Answer in natural language. Considering the relative positions, is wooden floor lamp with fabric shade (marked C) above or below ight gray fabric sofa (marked B)? Choose between the following options: above or below
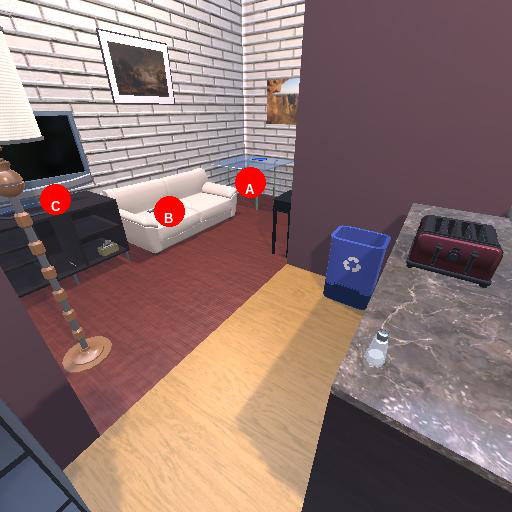
<answer>below</answer>